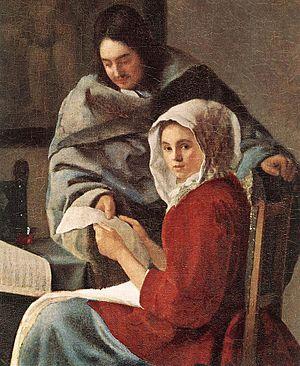
La Leçon de musique interrompue est une huile sur toile de Johannes Vermeer réalisée vers 1658-1659. Mesurant 39,4 cm de haut et 44,5 cm de large, le tableau est exposé à la Frick Collection de New York.